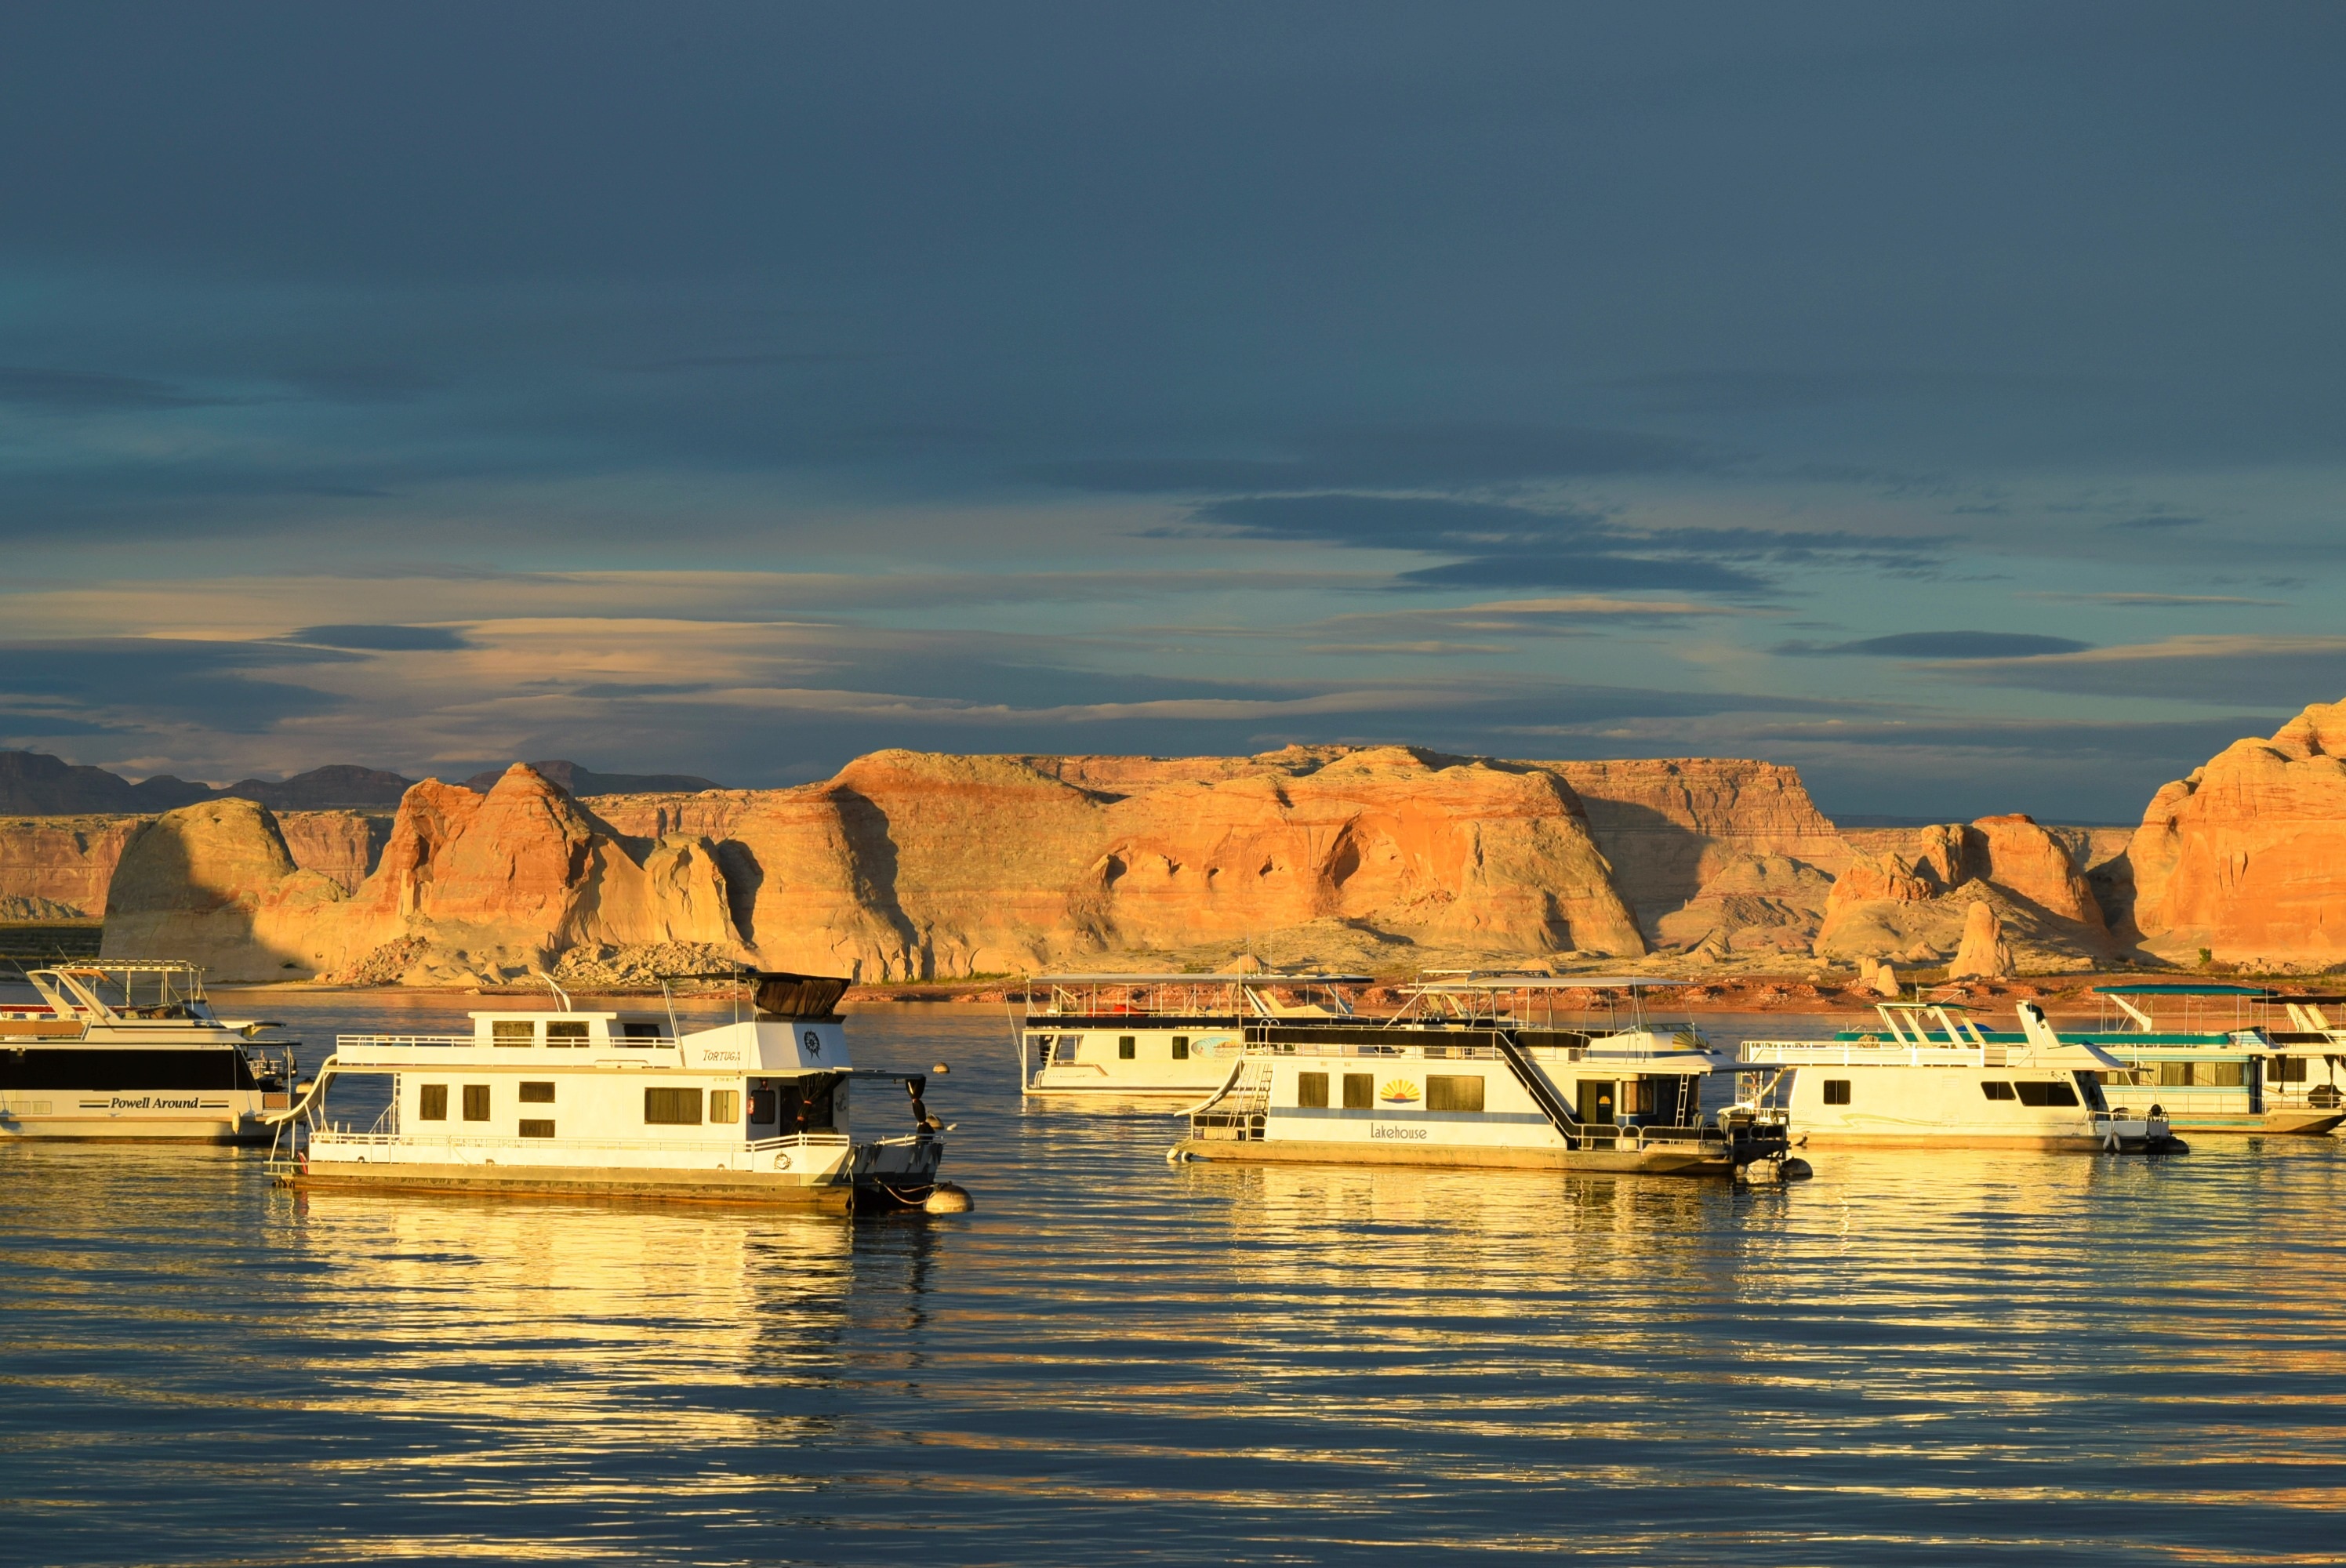
sea, coast, ocean, cloud, sunrise, sunset, boat, morning, shore, lake, dawn, river, dusk, evening, reflection, vehicle, bay, page, body of water, arizona, cape, landform, houseboat, lake powell